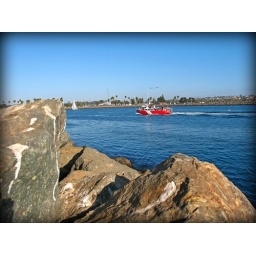
Please to view Large to see big bird above the boat ! !